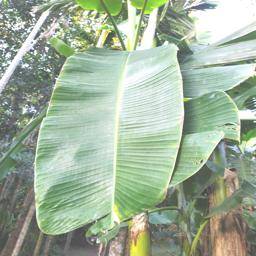
Label: YELLOW SIGATOKA